Bubba Gump Shrimp Company

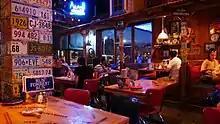
The Bubba Gump Shrimp Co. at Navy Pier Chicago, Illinois (closed in 2020)

The Bubba Gump Shrimp Company is an American seafood restaurant chain inspired by the 1994 film "Forrest Gump", based in Houston, Texas, and a division of Landry's Restaurants since 2010. As of 2025, 33 restaurants operate worldwide: twenty-one in the U.S., four in Mexico, three in Japan, and one each in Mainland China, Hong Kong, Qatar, Indonesia, and Canada.